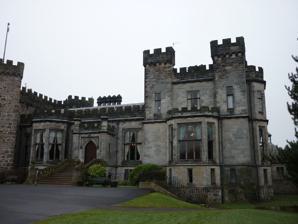
Building: Ashton Hall
Country: United Kingdom
Year built: 1856
Mansion in Lancashire, England Ashton Hall Location Thurnham , Lancashire , England Coordinates 54°00′32″N 2°49′22″W / 54.0089°N 2.8229°W / 54.0089; -2.8229 Built 14th century 1856 Architect William Le Gendre Starkie (1856) Listed Building – Grade I Official name Ashton Hall Designated 31 July 1952 Reference no. 1071756 Location of Ashton Hall in the City of Lancaster district Ashton Hall is a largely rebuilt 14th-century mansion in the civil parish of Thurnham , Lancashire , England. It is 3 miles (4.8 km) south of the city of Lancaster and is on the east bank of the River Lune . It is recorded in the National Heritage List for England as a Grade I listed building , and is now owned by Lancaster Golf Club . History In the 13th century, the lordship of the Manor was held by the De Coucy family and from them passed to John de Coupland. The original hall dates from the late 14th century. It was probably completed in 1381, built by Edmund Lawrence. It then passed by marriage to the Butlers of Radcliffe and from them to the Gerards of Bromley. In 1698, the estate was acquired by James Hamilton, 4th Duke of Hamilton , on his second marriage to the Gerard heiress Elizabeth Gerard. He fought a famous duel in 1712 with Lord Mohun over the right of ownership of Gawthorpe Hall and was fatally stabbed by General Macartney, Mohun's second. His widow lived for another 32 years, spending most of her time at the hall. In 1853, the hall was sold by the Dukes of Hamilton to Le Gendre Nicholas Starkie of the wealthy Starkie family of Huntroyde Hall and in 1856 was largely rebuilt to a design by William Le Gendre Starkie. The only part of the 14th-century structure that still remains is the tower that now forms the southern wing of the hall. After Le Gendre Starkie's death, Ashton passed to his younger son John Piers Chamberlain Starkie , who passed it in turn to his eldest son Edward Arthur Le Gendre Starkie. He sold it in 1884 to James Williamson , the linoleum manufacturer, who owned the hall until his death in 1930, but lived elsewhere. Williamson was High Sheriff of Lancashire for 1885 and on his elevation to the peerage took as his title Baron Ashton of Ashton. After his death in 1931, the major portion of the estate was purchased by William Pye and his sons. Ashton Hall is now owned by Lancaster Golf Club and functions as the clubhouse, with the surrounding land having been turned into a golf course in 1932. The course was designed by renowned golf course architect James Braid . The hall and land were bought by the golf club in 1993. Architecture Ashton Hall is constructed of red and grey sandstone , with roofs of slate . Its plan is unusual, with towers set diagonally. The 19th-century building was built in the Gothic style of grey sandstone. The rectangular 14th-century tower is of red sandstone; it has angle-towers and a crenellated parapet . The grounds of the hall have a number of other buildings. There is a sandstone ashlar gatehouse which dates from around 1600. It was extended in the 19th century. The gatehouse has a segmented arch with Doric columns. An ice house of sandstone rubble and brick stands to the north-west of the hall. This probably dates from the 19th century. There is a building to the west of the hall that was formerly a stable block and has been converted into a house. Dating from the 17th century, it is a two-storey building of sandstone rubble. On 31 July 1952, Ashton Hall was designated a Grade I listed building . The Grade I designation (the highest of the three grades) is for buildings "of exceptional interest, sometimes considered to be internationally important". The gatehouse and the former stable block have received separate Grade II* designations. The ice house , an arched conduit mouth, a mounting block and the courtyard walls are listed at Grade II. See also Lancashire portal Grade I listed buildings in Lancashire Listed buildings in Thurnham, Lancashire Ashton Hall railway station References Footnotes